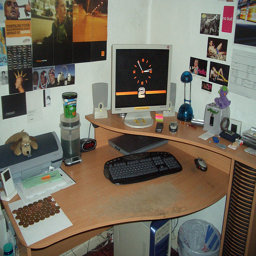
A computer sitting on top of a wooden desk.
a two shelf desk with a monitor keyboard and mouse
Every computer techie deserves a corner of his own.
A computer sits on top of a desk in a room.
A desk with a stuffed animal, keyboard, a monitor, speakers and a mouse on it.